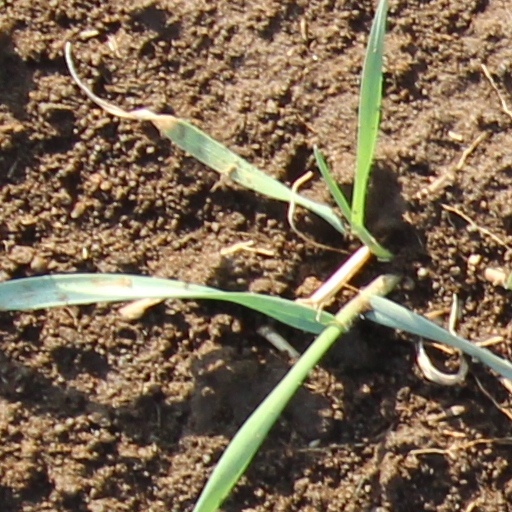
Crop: wheat